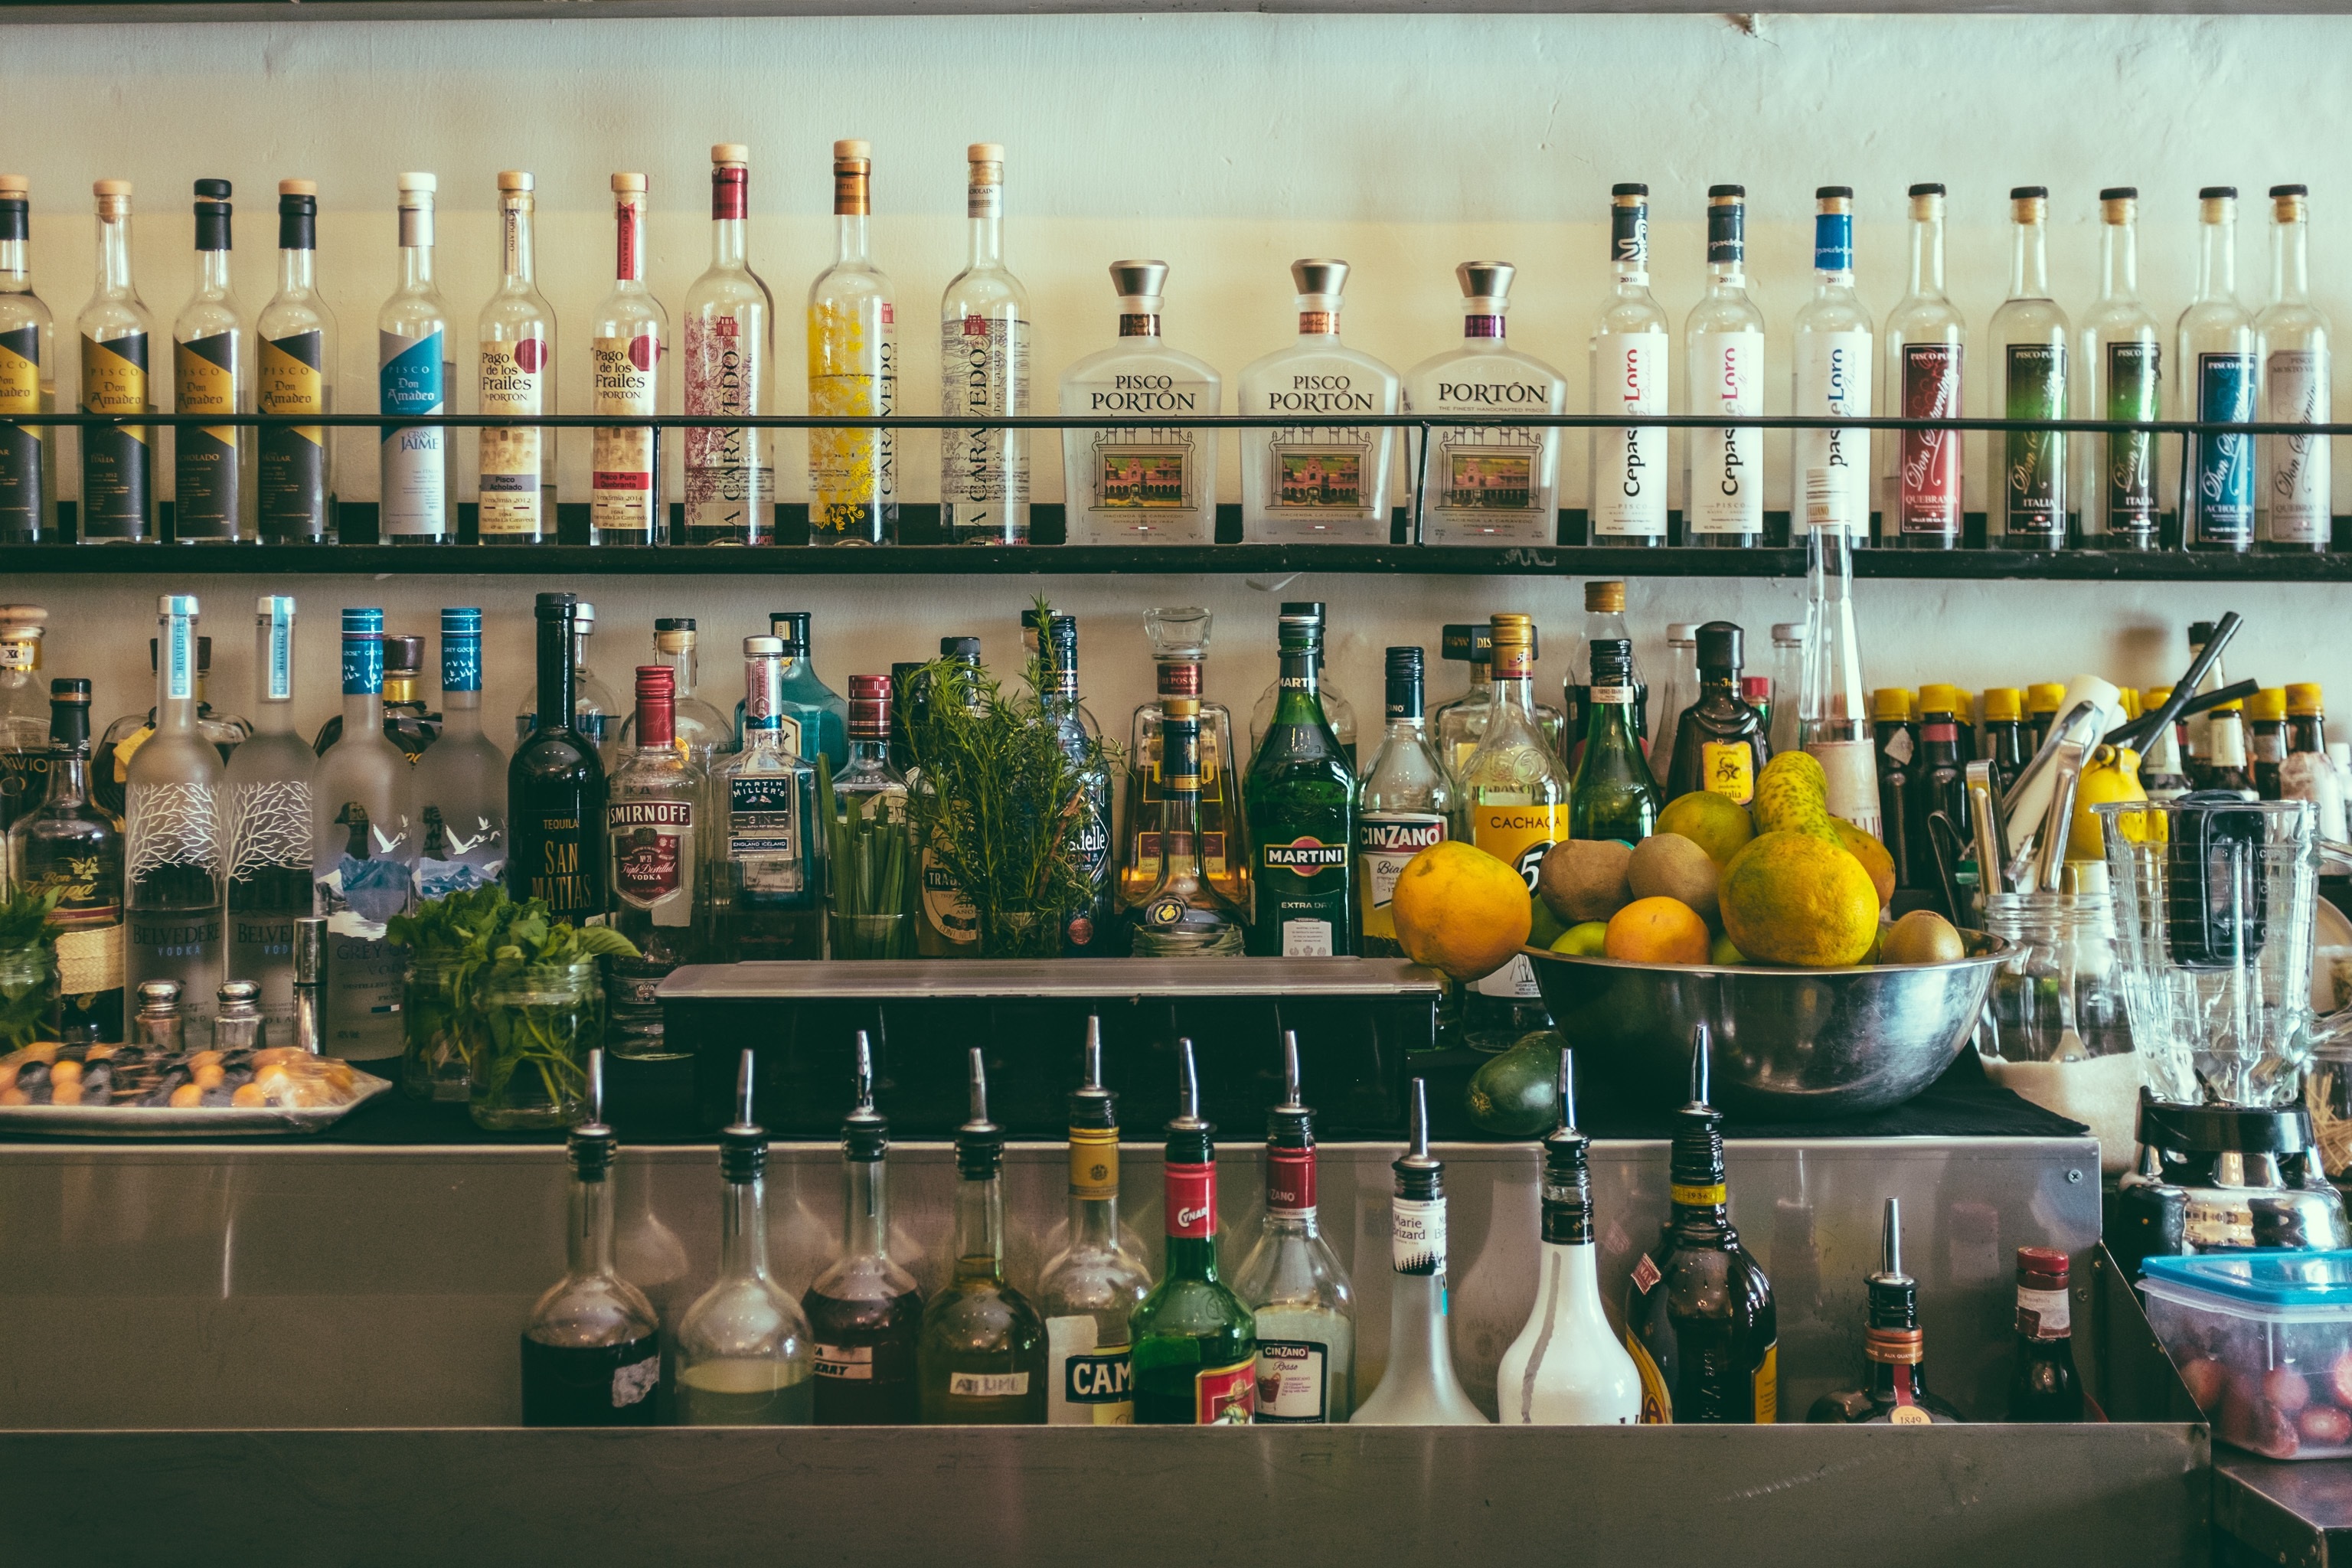
wine, restaurant, bar, drink, beer, alcohol, alcoholic beverage, liquor store, distilled beverage